Ziki Shaked

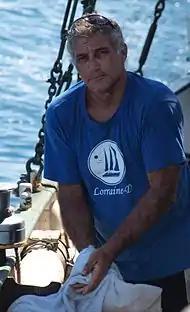
Ziki Shaked, an Israeli captain, who went around the world under the Israeli flag.

Ziki Shaked (born 1955) is an Israeli captain, sailing instructor, and founder of the school of sailing in Eilat.